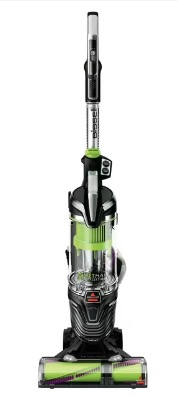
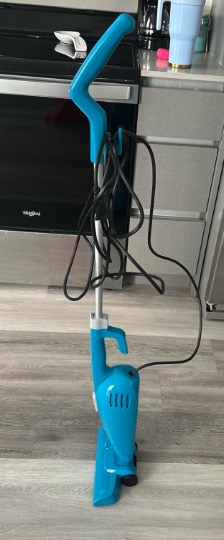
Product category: items_vacuum
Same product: no